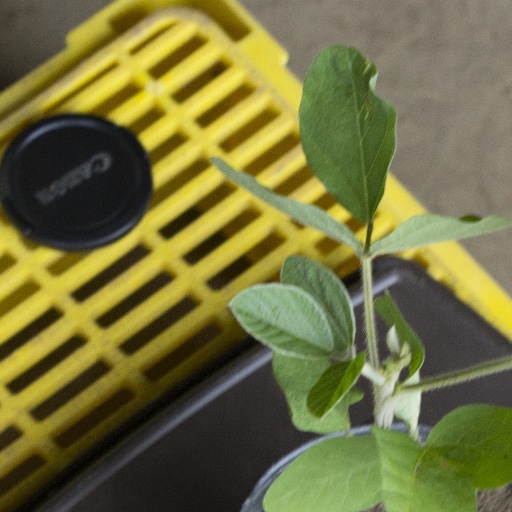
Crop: soybean